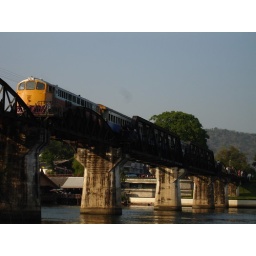
train passing over bridge on river kwai